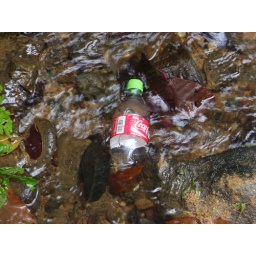
Coke-cola plastic bottle in a stream in Costa Rica